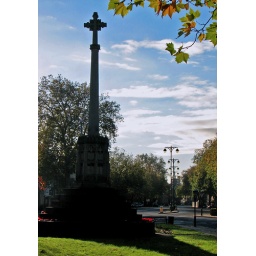
Standing at the War Memorial outside St Giles church and looking down the street in Oxford which bears its name.